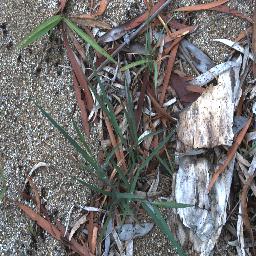
Label: negative